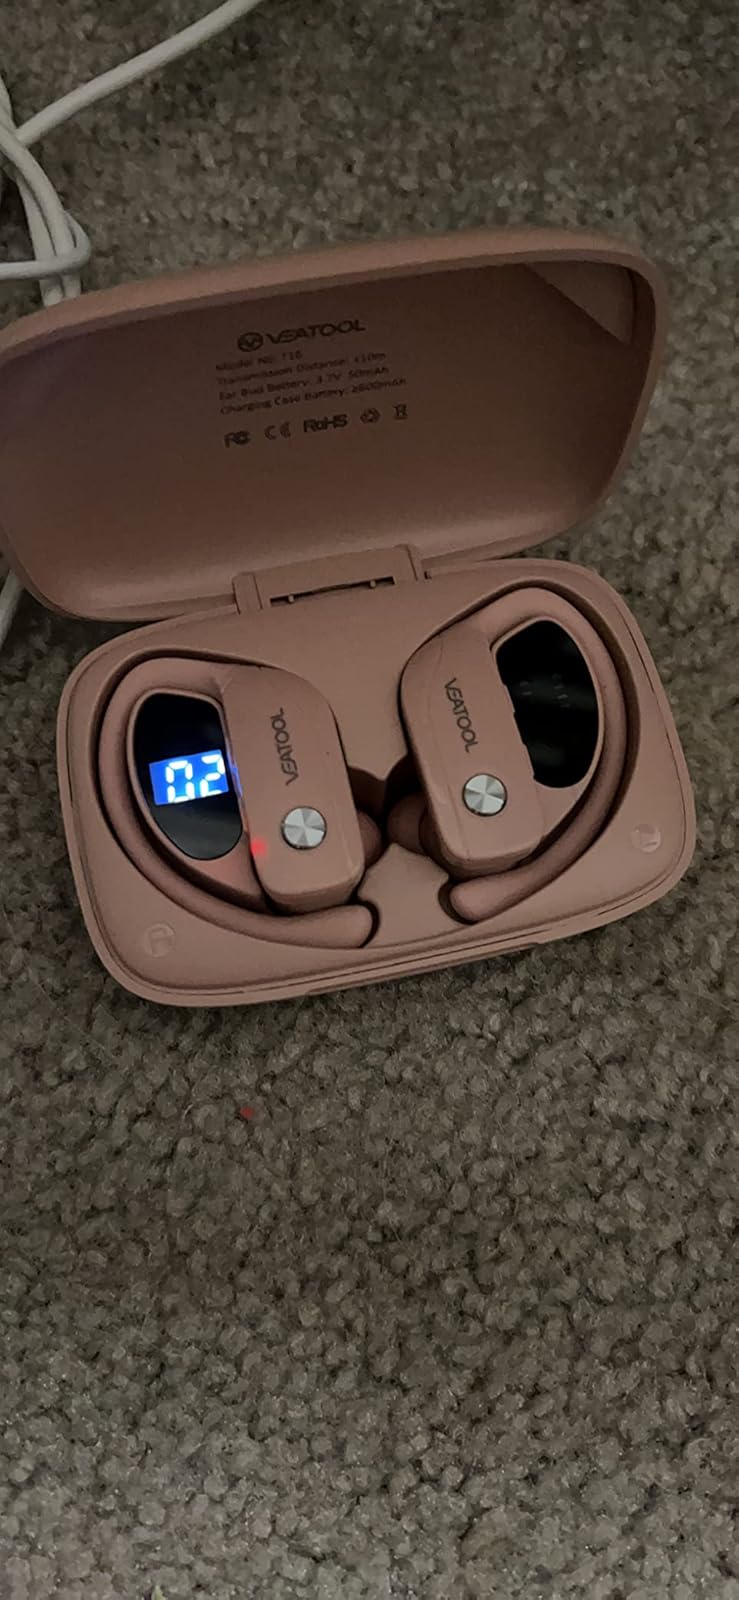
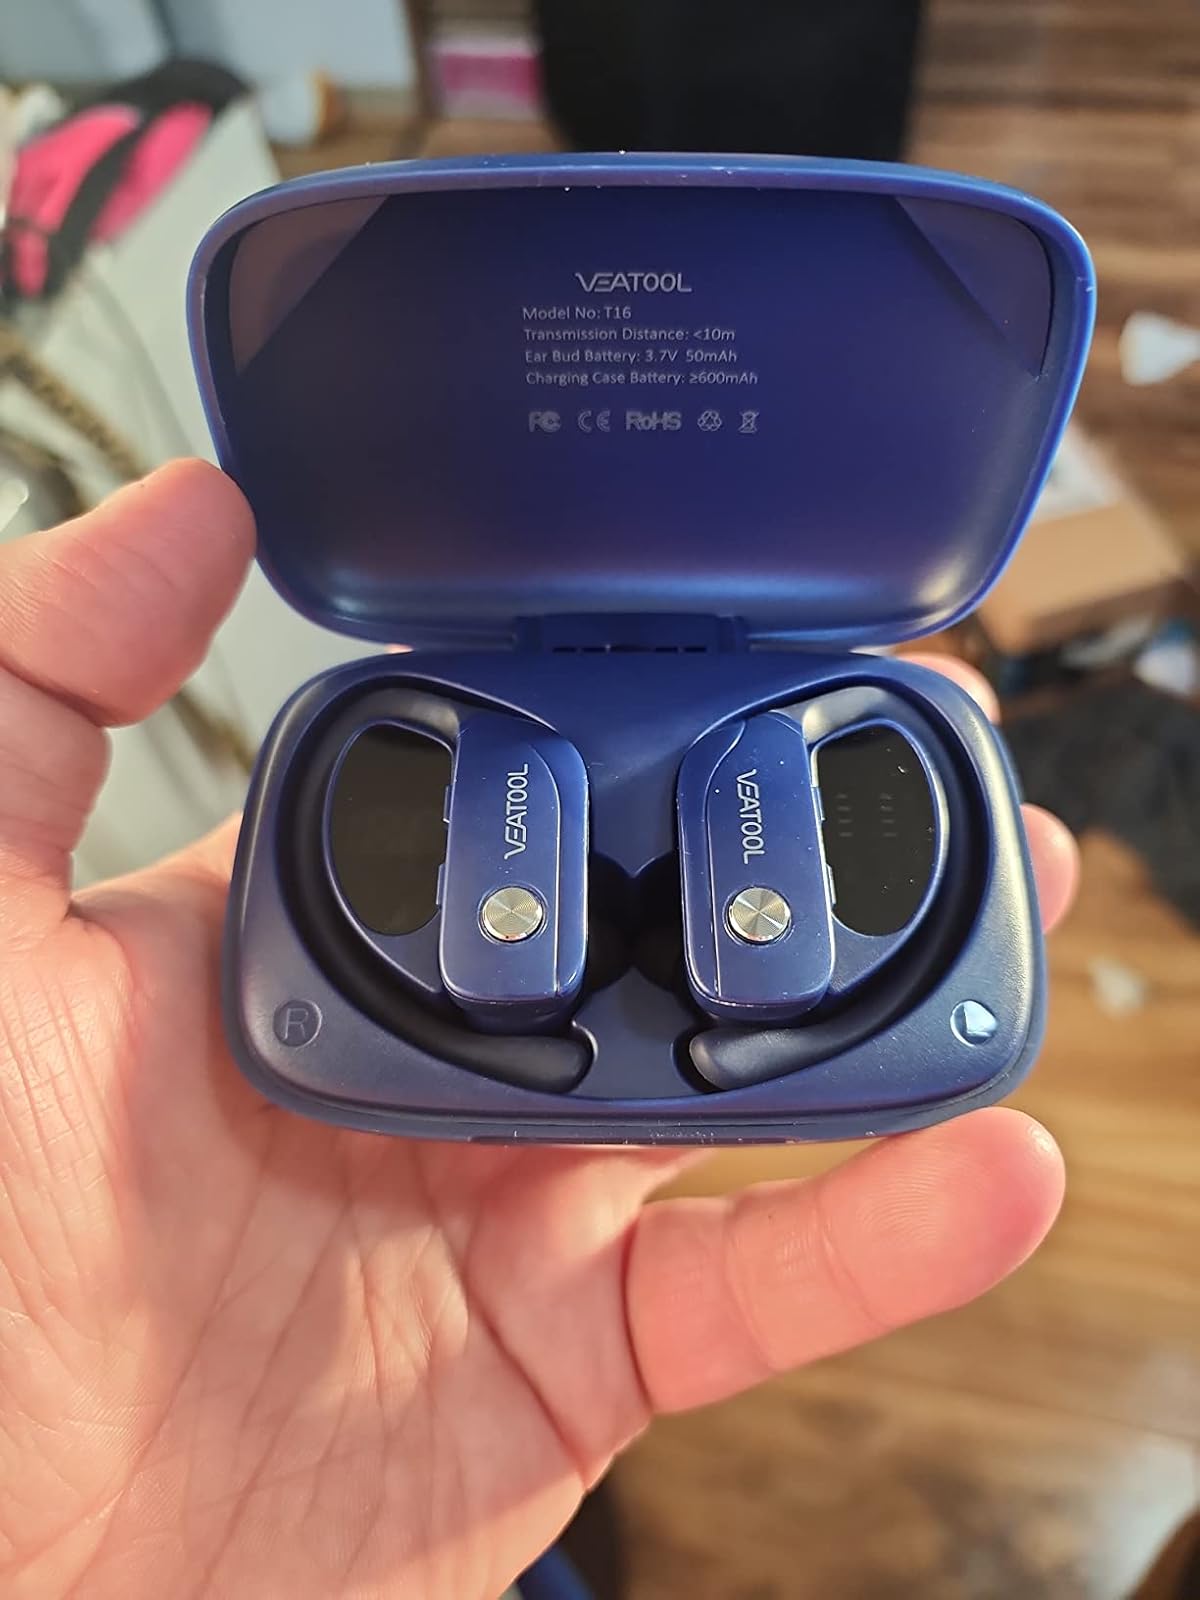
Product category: earbuds
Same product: no